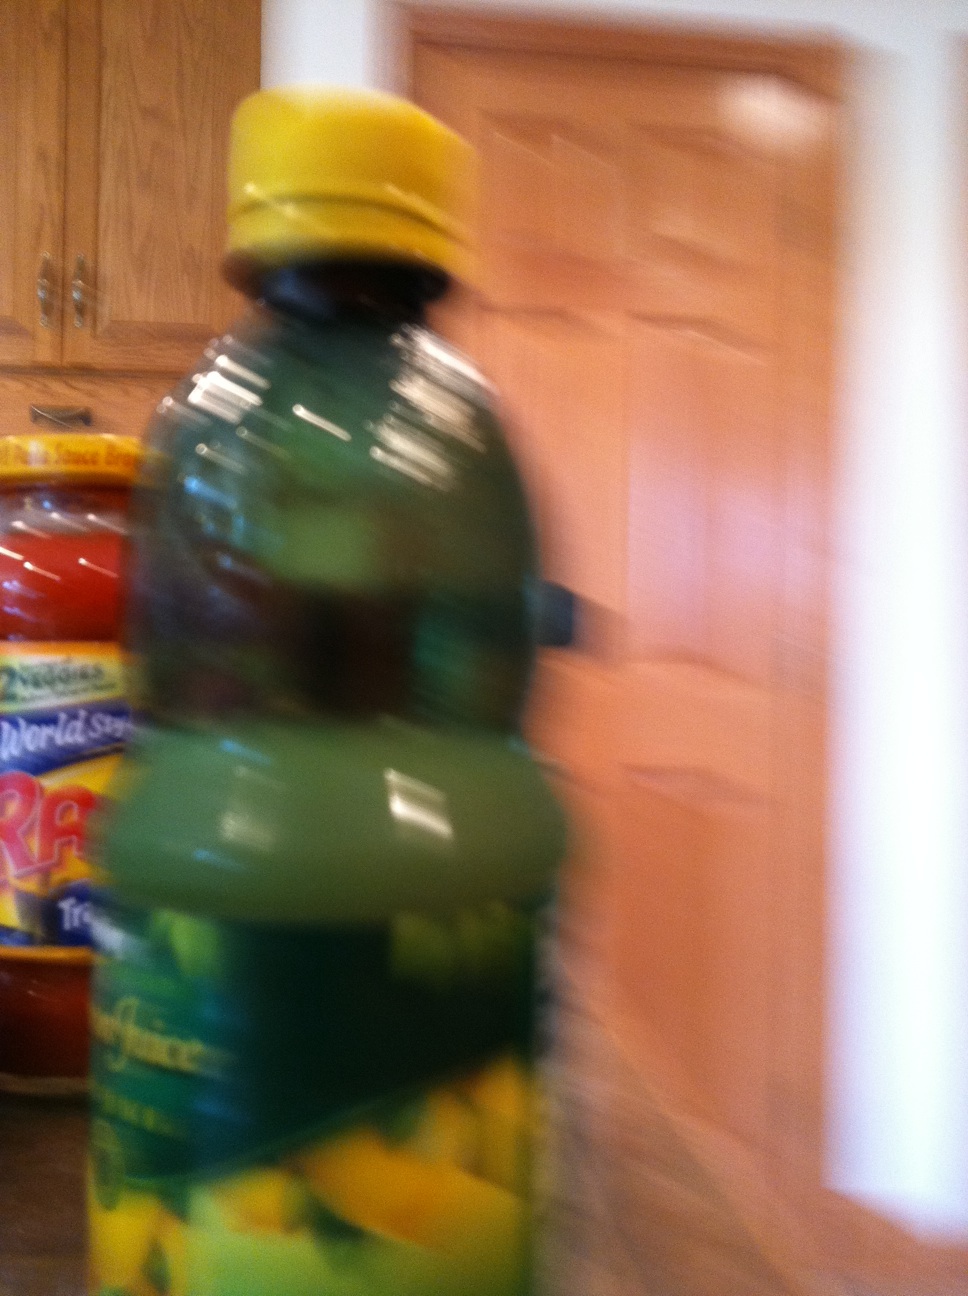Question: Hey sorry this must be frustrating but what's in this box or bottle, sorry?
Answer: lemon juice